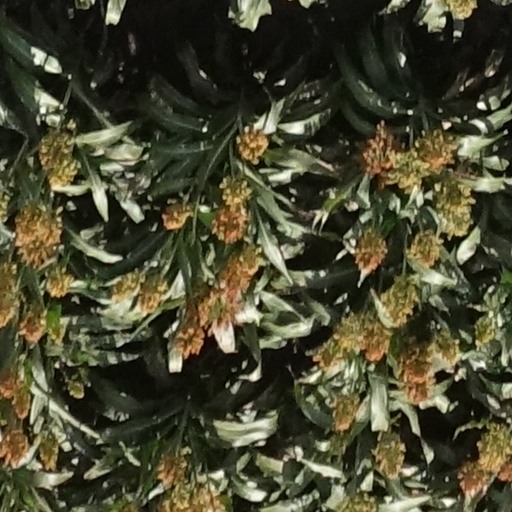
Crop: sorghum